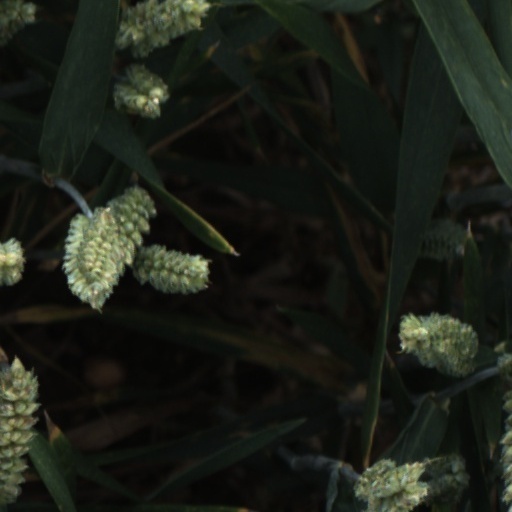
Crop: wheat